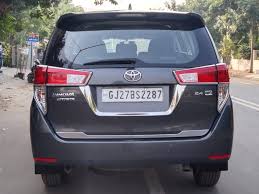
Label: noambulance